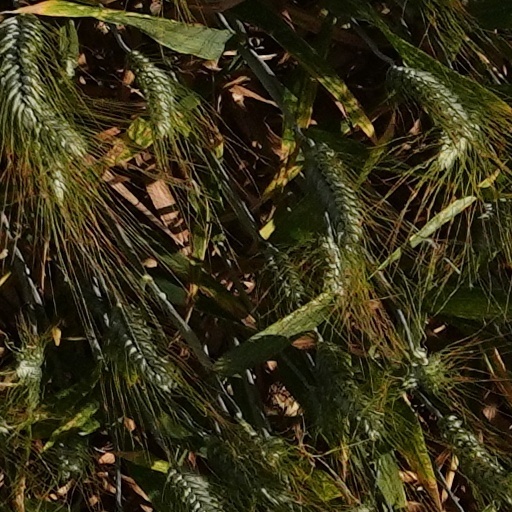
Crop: wheat